Kebab Connection

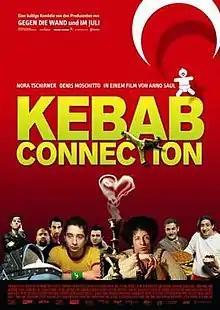

Kebab Connection is a 2004 German-Turkish comedy film with some slapstick that is set in Hamburg and directed by Anno Saul.